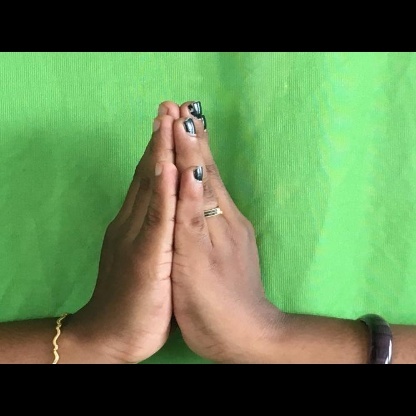
Mudra: Anjali